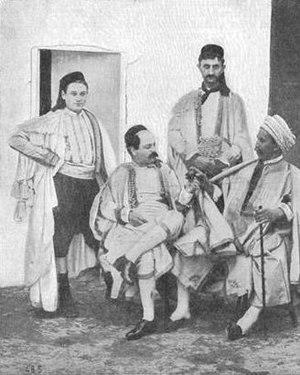
L'histoire des Juifs en Tunisie sous le protectorat français s'étend de l'instauration du protectorat français de Tunisie le 12 mai 1881 à la proclamation de l'indépendance du pays le 20 mars 1956.
L'histoire des Juifs en Tunisie s'étend sur près de deux mille ans. Attestée au IIᵉ siècle mais sans doute plus ancienne, la communauté juive en Tunisie croît à la suite de vagues d'immigration successives et d'un prosélytisme important créant des communautés de Berbères juifs. Toutefois, son développement est freiné par des mesures anti-juives à partir de l'édit de Milan et à l'époque de l'exarchat de Carthage.
Le Maghreb est une région située en Afrique du Nord, partie occidentale du monde arabe correspondant à l'espace culturel arabo-berbère, comprise entre la mer Méditerranée, la bande sahélienne et l'Égypte.